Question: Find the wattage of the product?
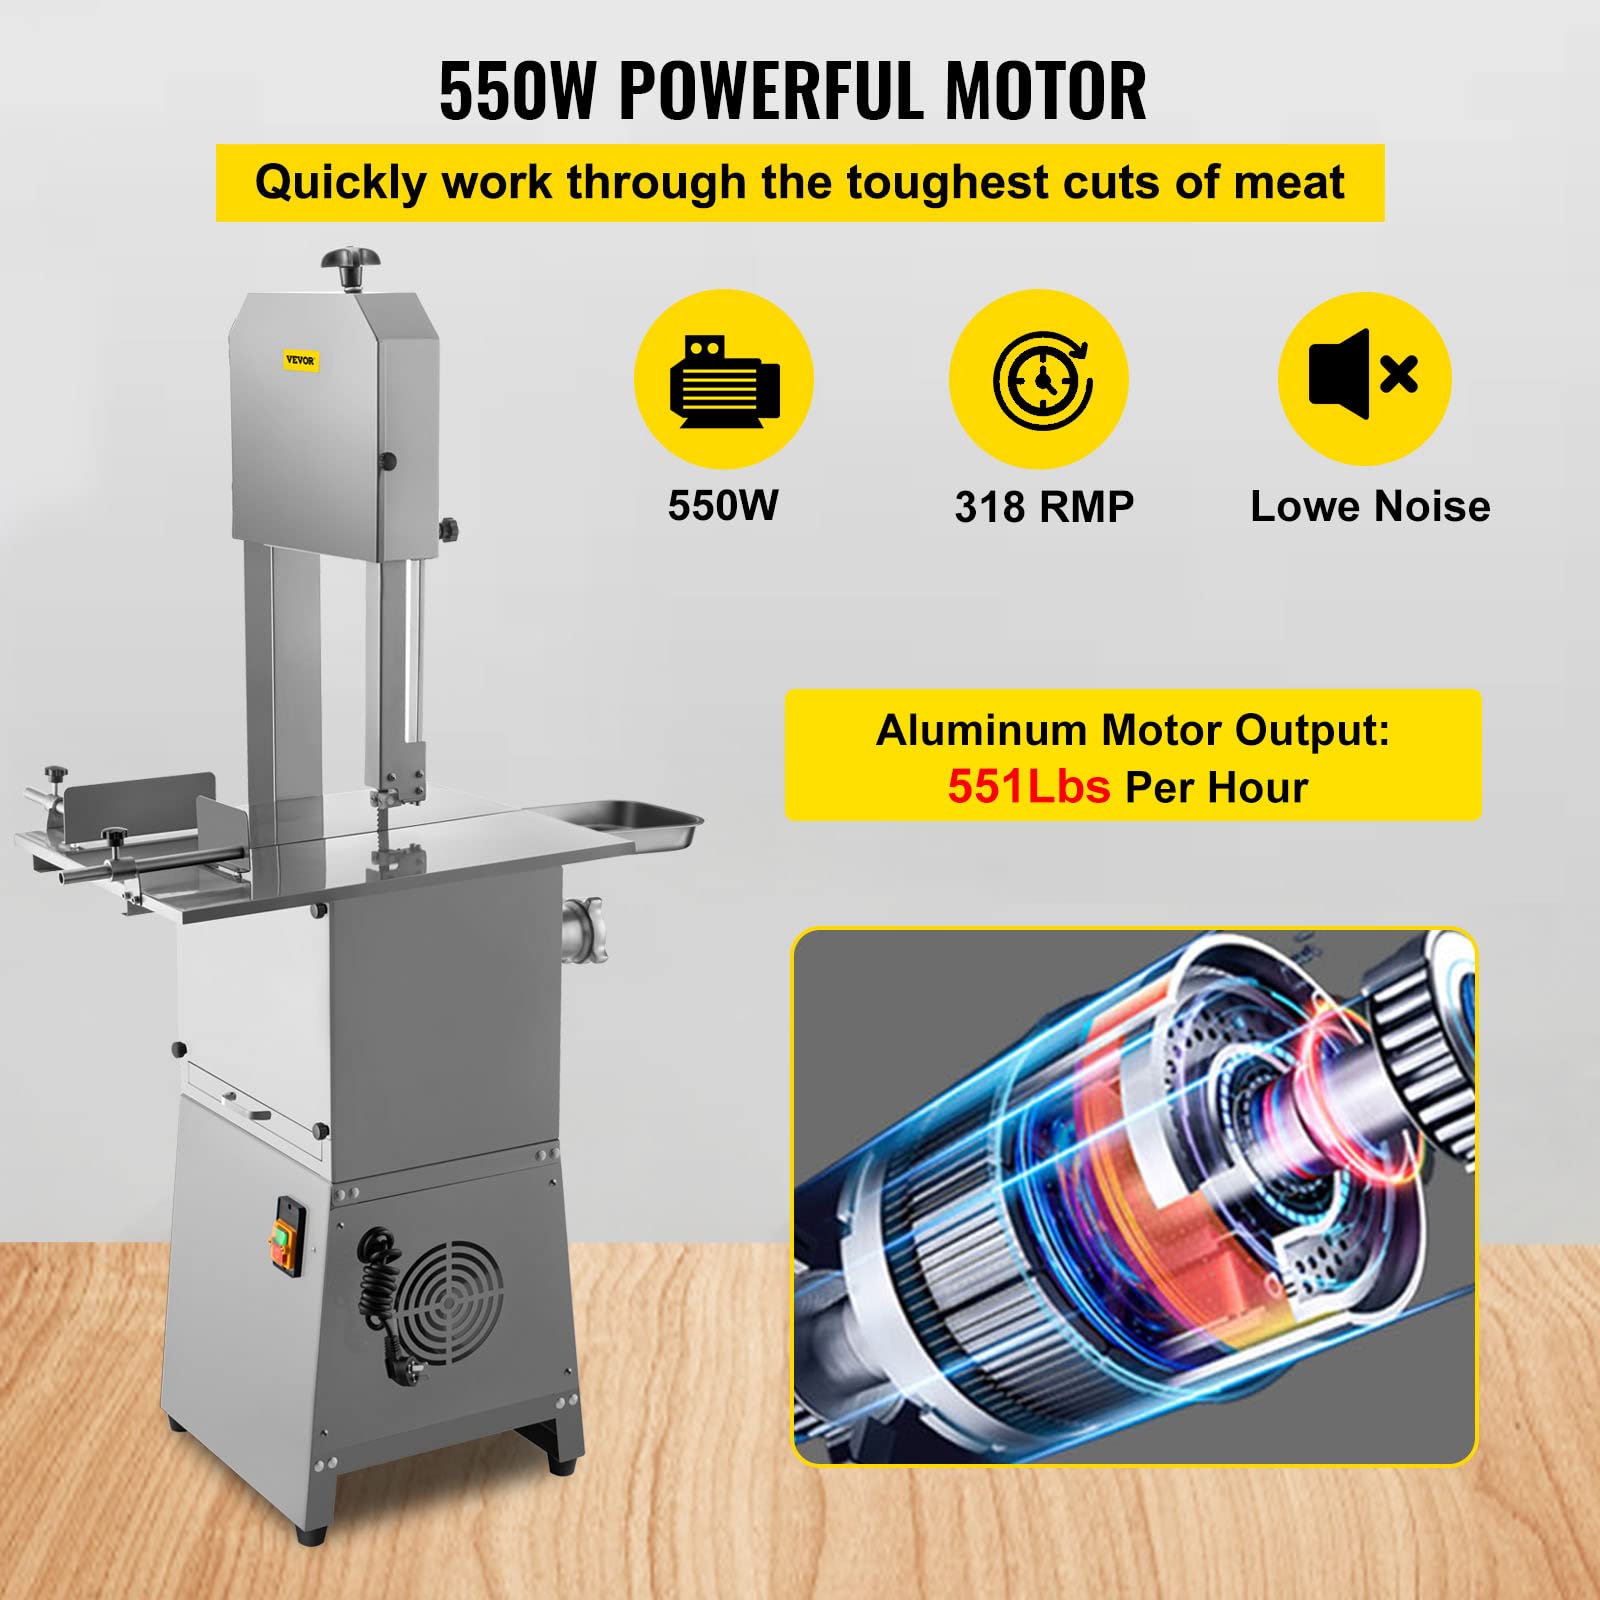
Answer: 550.0 watt